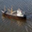
Label: ship